La Cuesta District, Otuzco

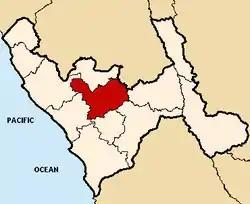
Location of the province Otuzco in the La Libertad region in Peru.

La Cuesta District is one of ten districts of the province Otuzco in Peru.